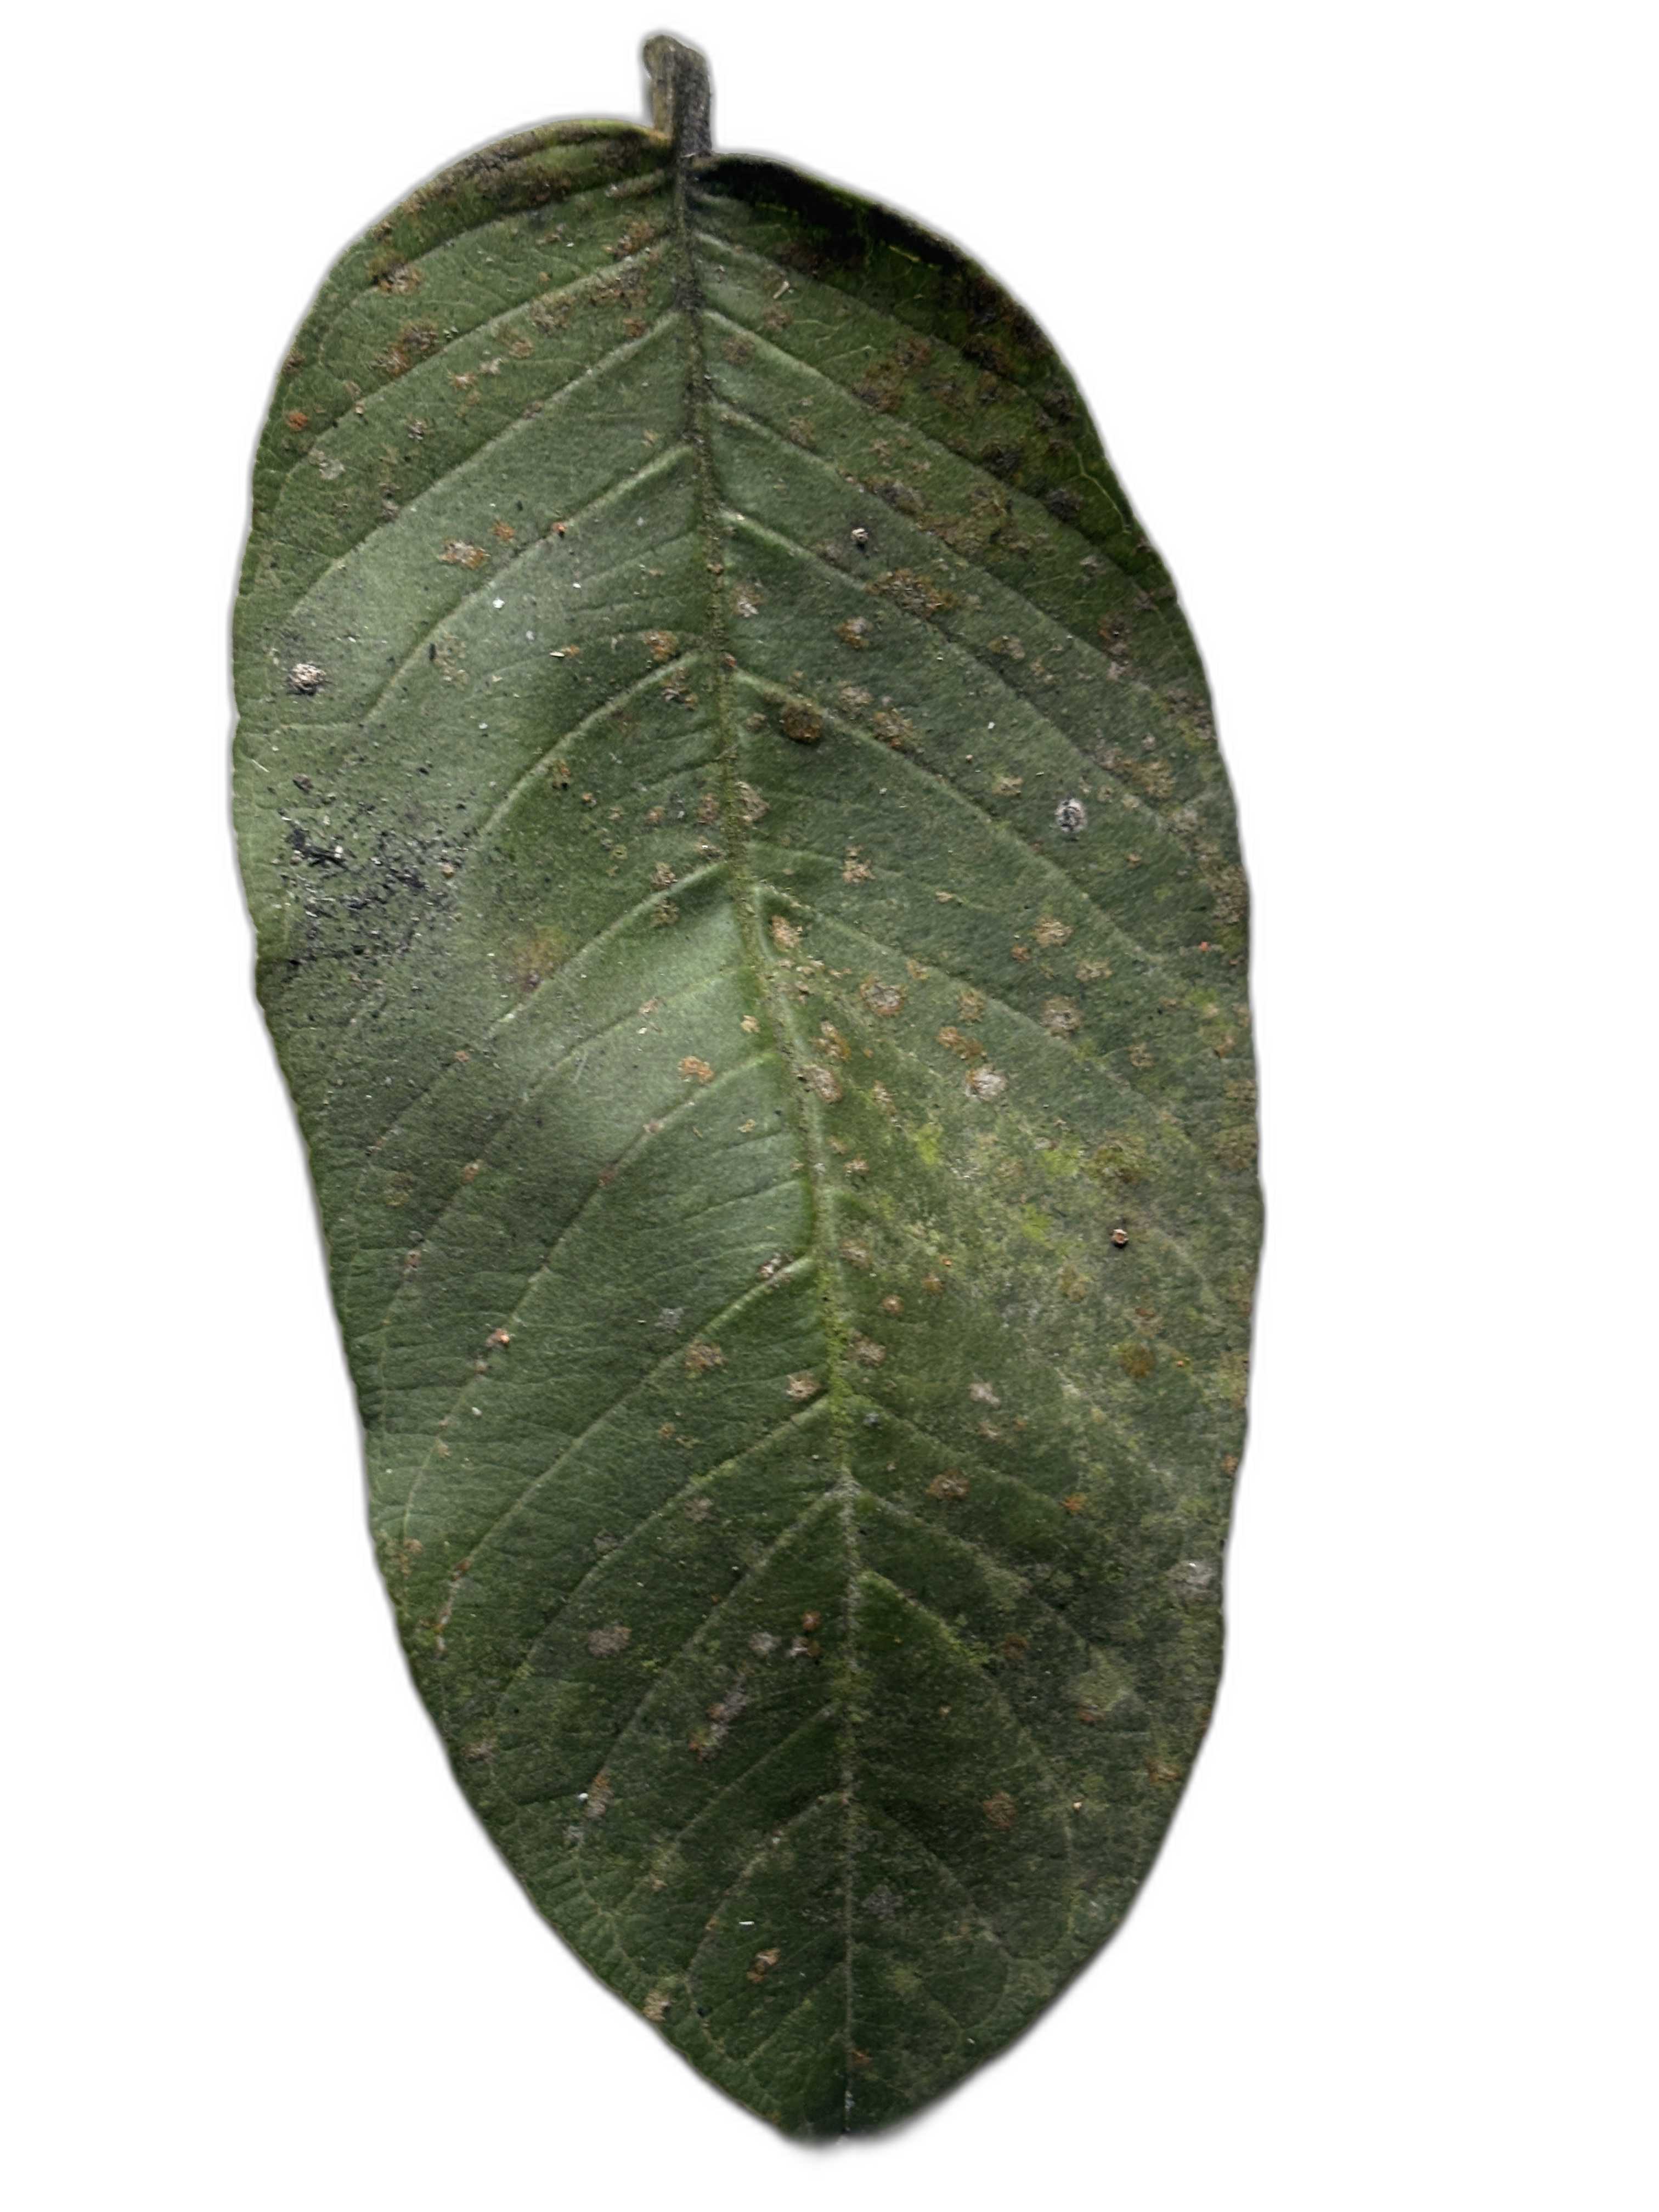
Plant part: leaf
Disease: Anthracnose